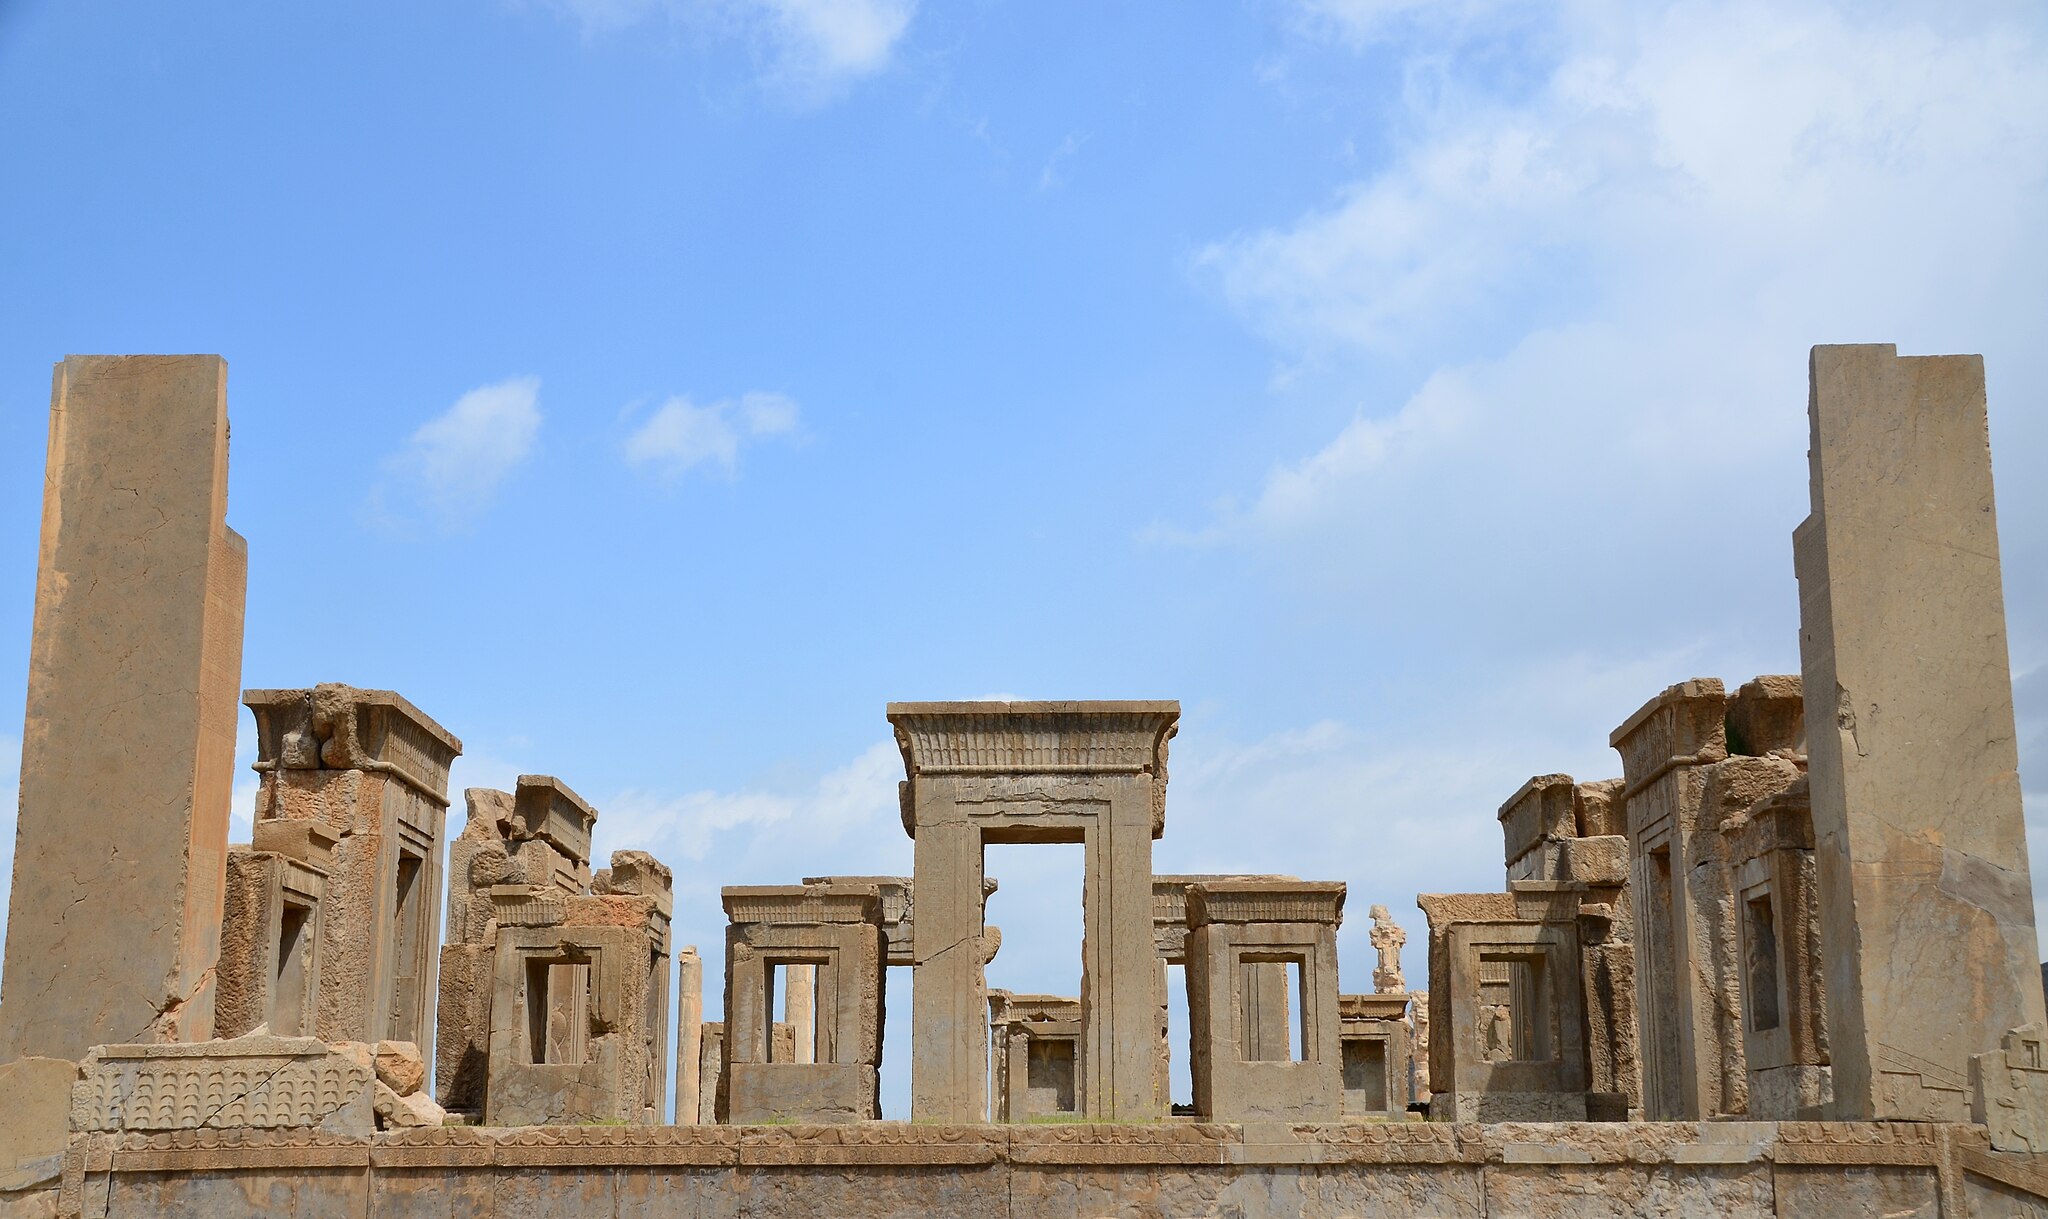
Title: The Palace of Darius, Persepolis, Iran (46947462165)
Description: The Palace of Darius, Persepolis, Iran
Date: 22 April 2019, 09:05 (according to Exif data)
Categories: Palace of Darius I in Persepolis, Photographs by Carole Raddato, Flickr images reviewed by FlickreviewR 2, Iran photographs taken on 2019-04-22